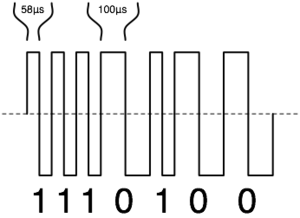
Le digital command control, en français « système de commande numérique » est un standard utilisé dans le modélisme ferroviaire pour commander individuellement des locomotives ou des accessoires de voie en modulant la tension d'alimentation de la voie.